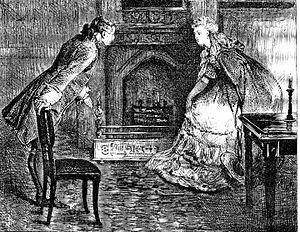
Le Conte de deux cités, parfois intitulé en français Le Conte de deux villes ou Paris et Londres en 1793, est un roman de Charles Dickens publié en feuilleton hebdomadaire du 30 avril au 25 novembre 1859 dans la revue All the Year Round que Dickens vient de fonder ; dans le même temps, il paraît en fascicules mensuels avec des illustrations de Phiz, et aux États-Unis dans Harper's Weekly, mais avec un léger décalage.